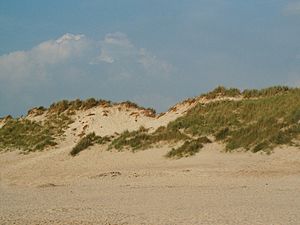
Hollands geografi
Klitterne er vitale for Hollands eksistens
Hollands geografi handler om et af de mest unikke lande i verden geografisk set. Dette skyldes, at store dele af Holland befinder sig under havniveau, og man kan sige, at hollænderne har "taget" landet tilbage fra havet ved hjælp af diger.